Herbert Yelland

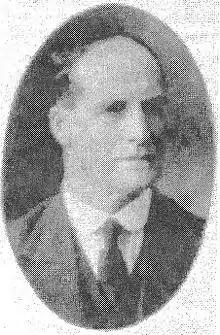
Herbert Yelland

Herbert John Yelland (27 February 1878 – 22 May 1962) was a Member of the Western Australian Legislative Council from 1924 to 1936.